Erenköy Girls High School

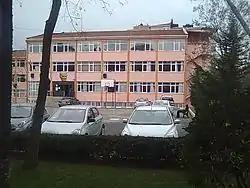
Building B of Erenköy Girls High School

Erenköy Girls High School (Turkish: "Erenköy Kız Anadolu Lisesi") is a public girls high school in the Erenköy neighborhood of Kadıköy district in Istanbul, Turkey. Founded in 1911 during the Ottoman Empire, it is the oldest surviving girls high school in the country and the only girls high school in Istanbul.